Pamiętnik handlowca

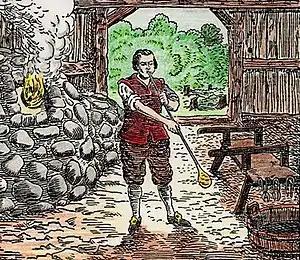
Polish artisan glassblower in Jamestown, Virginia, circa 1608.

Pamiętnik handlowca ("A Merchant's Memoir", or "Memoirs of a Merchant"; in Latin, "Memorialium commercatori") is the name of a purported diary written by a Polish merchant, Zbigniew Stefański, in 1625. No copy of the original text is known to exist. The diary was said to be written in Polish and to contain a first-hand account of the Jamestown Colony in Virginia. It was claimed to be the only extant primary source from the Jamestown Colony that provides the perspective of Polish artisans who had been brought in by Captain John Smith in 1608. As the existence of the diary has been confirmed by only a single researcher, its veracity and very existence have been questioned.